Marjorie Main

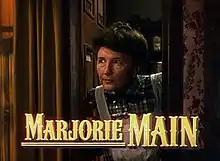
Marjorie Main in the trailer for "Meet Me in St. Louis" (1944)

In the mid-1940s, in an attempt to repeat the great success Wallace Beery had in teaming with Marie Dressler in the early 1930s, MGM cast Main opposite Beery in six more films, including "Barnacle Bill" (1941), "Jackass Mail" (1942), and "Bad Bascomb" (1946). She also played Sonora Cassidy, the chief cook, in "The Harvey Girls" (1946).